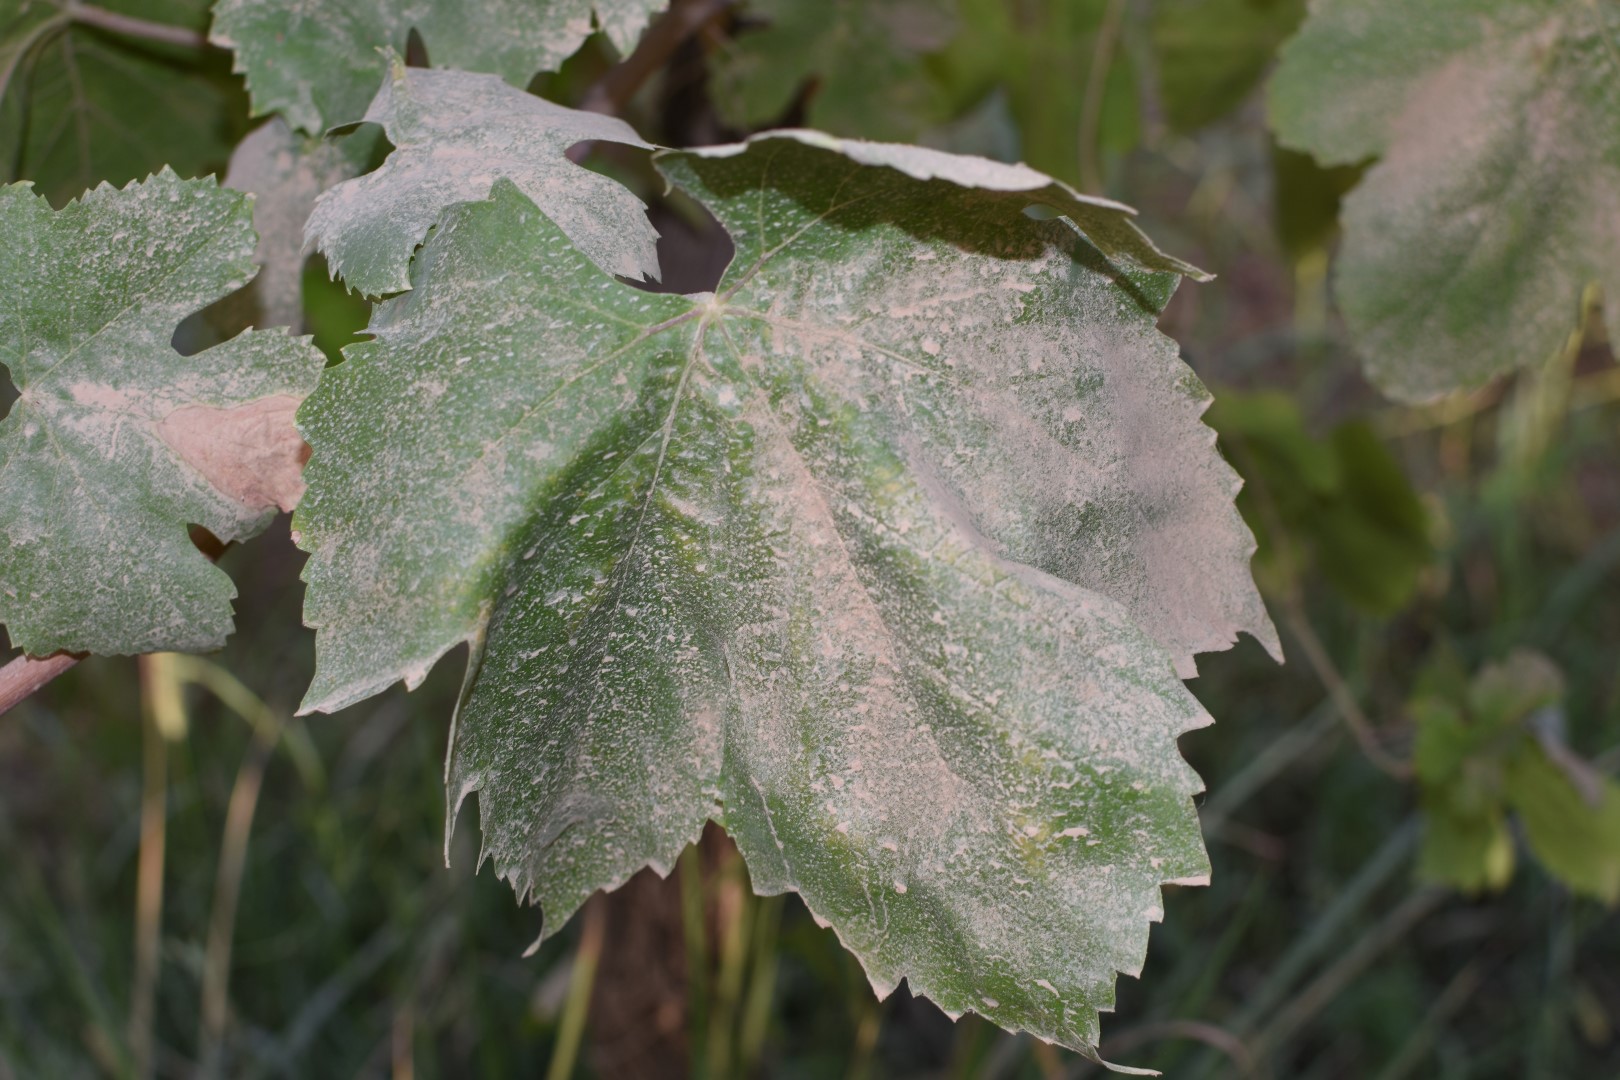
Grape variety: Thompson Seedless